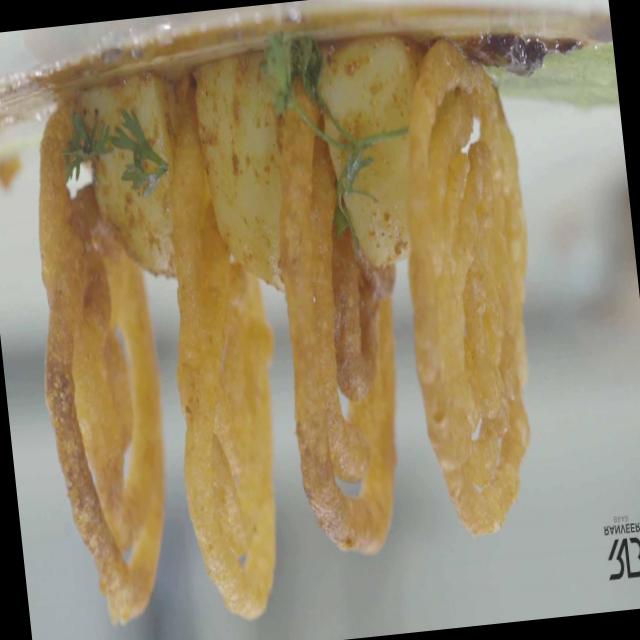
Dish: jalebi